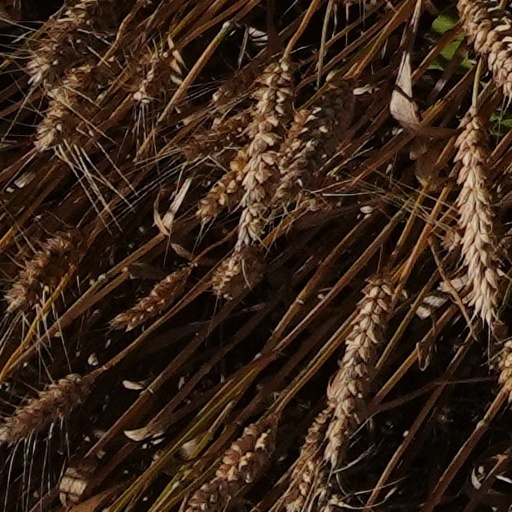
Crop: wheat